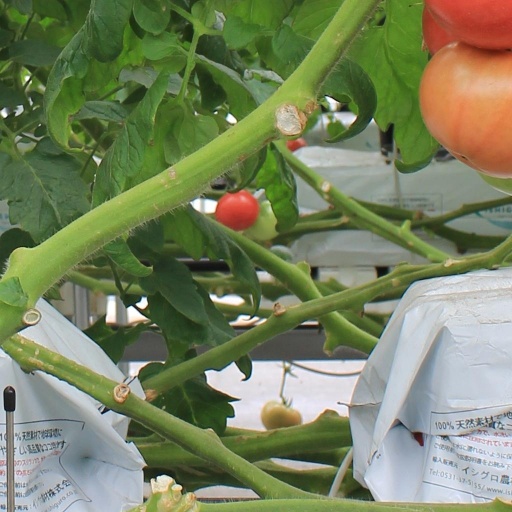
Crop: tomato